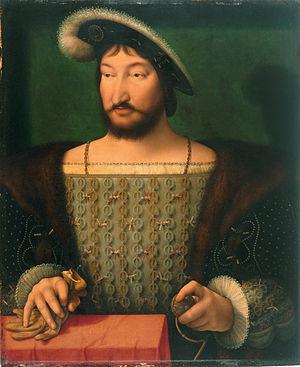
Le château de Châteaubriant est un château fort médiéval fortement remanié à la Renaissance, situé à Châteaubriant dans le département français de la Loire-Atlantique en région Pays de la Loire